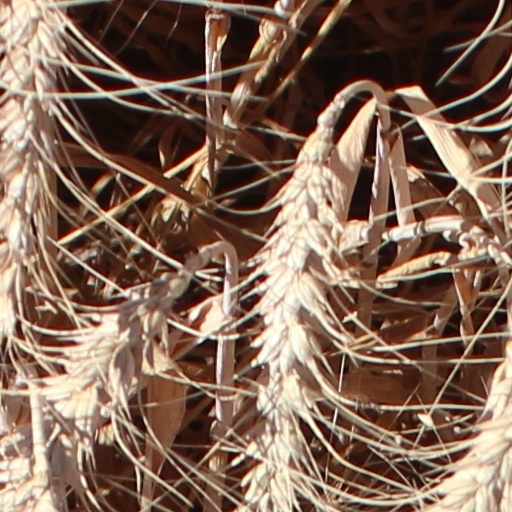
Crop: wheat